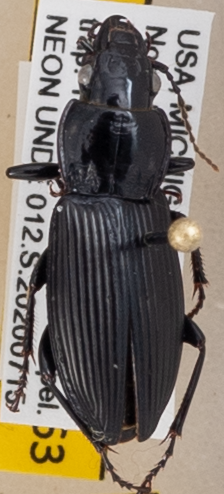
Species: Pterostichus melanarius melanarius
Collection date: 2020-07-15
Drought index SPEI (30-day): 0.218
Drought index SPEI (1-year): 1.45
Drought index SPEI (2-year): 2.09